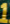
Number: 1